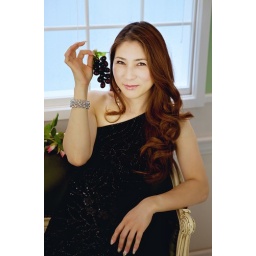
Female model holding red grapes in front of window